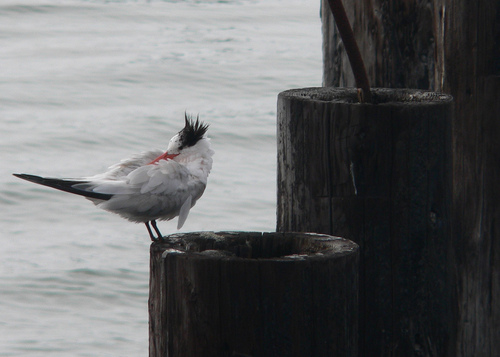
this bird has white feathers over most of his body, save for the top of the head and the tail, which are black.
a large bird with white wingbars and white secondaries, black rectrices, a white neck and spiked black crown feathers.
this is a white bird with a black tail wing and a large orange beak.
this white bird has a black crown with black inner and outer rectrices.
white bird with black crown, and black rectrices.
this bird is white with black and has a long, pointy beak.
a white bird with a black spiked crown and black tail feathers.
a white and gray bird with long black tail feathers.
this bird has wings that are grey and has an orange bill
this bird has a fuzzy grey crown and long grey tailfeathers.
Species: Elegant Tern